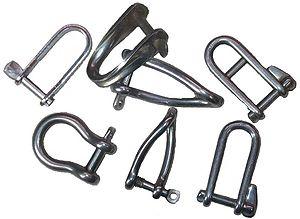
Manilles
Une manille est une pièce en acier forgé constituée d'un étrier, dont la forme peut être variable, fermée par un axe mobile : celui-ci peut être un boulon ou un système plus sophistiqué.
Le bracelet de survie ou bracelet de secours est un nouage porté au poignet dont le but est de faciliter le transport d'une longueur de corde rapidement utilisable en cas de problème.